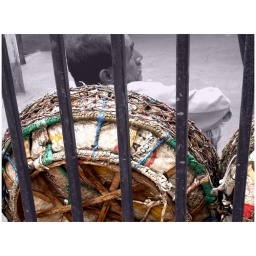
old man leaning against an empty fruit basket ...outside M.G. road metro